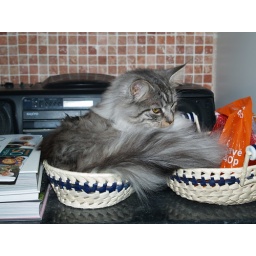
Hem thinks he still fits in the fruit bowl